Central chimpanzee

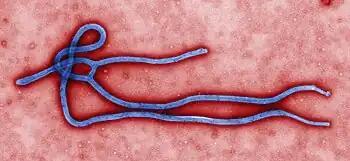
Picture showing the Ebola virus

Since the 1990s, there have been multiple outbreaks of Ebola in great apes especially central chimpanzees all over the African continent, this has had a great effect on the population numbers. It had strong impacts on the central chimpanzees and western lowland gorillas. This virus spread to central chimpanzees but spread to western chimpanzee species. Ebola also spread to western lowland gorillas and even to humans. In 1994, an outbreak of Ebola was recorded in Nature. During the time of a couple weeks, 25% of the central chimpanzee population disappeared in this rainforest, this amounted to 43 wild central chimpanzees that died. They were found in the Tai National Park.